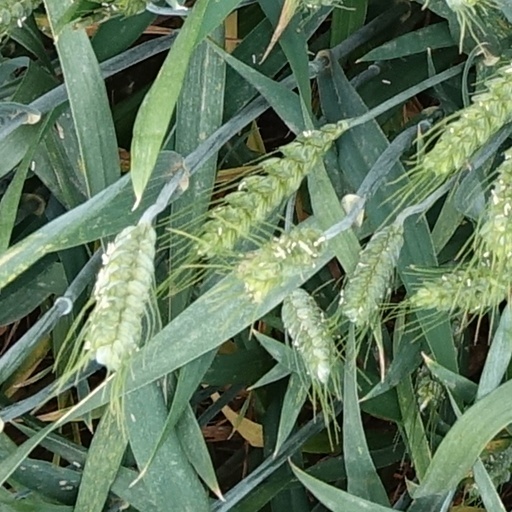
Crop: wheat